Fuhu

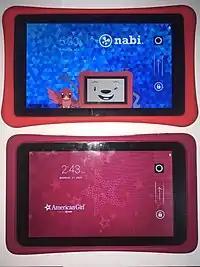
The Nabi SE tablet alongside its American Girl-themed variant. Both devices run on identical hardware and vary only in packaging and bundled software.

Devices from the Nabi line ran on Google's Android operating system overlaid with Fuhu's proprietary software designed specifically for children. An unrestricted parents mode can be accessed through a passcode.